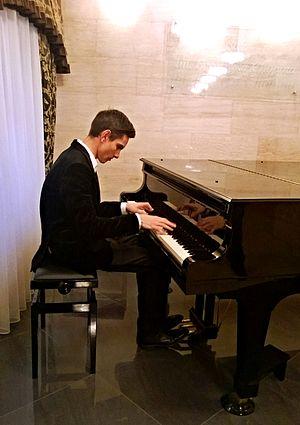
Dmitry Shishkin est un pianiste russe né le 12 février 1992 à Tcheliabinsk. Il est principalement connu pour avoir remporté le 5ᵉ concours international télévisé Casse-noisette. Il a été de plus lauréat du 6ᵉ prix lors de la XVIIᵉ édition du Concours international de piano Frédéric-Chopin en 2015.